Jean-Charles Cornay

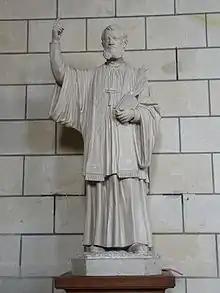
Statue of Jean-Charles Cornay, in the church of Saint-Pierre du Marché, Loudun.

Cornay was beatified on 27 May 1900, and canonized by Pope John Paul II on 19 June 1988. A town in France still carries his name.